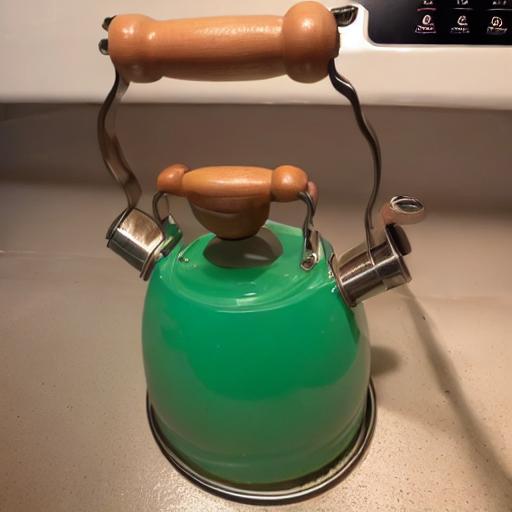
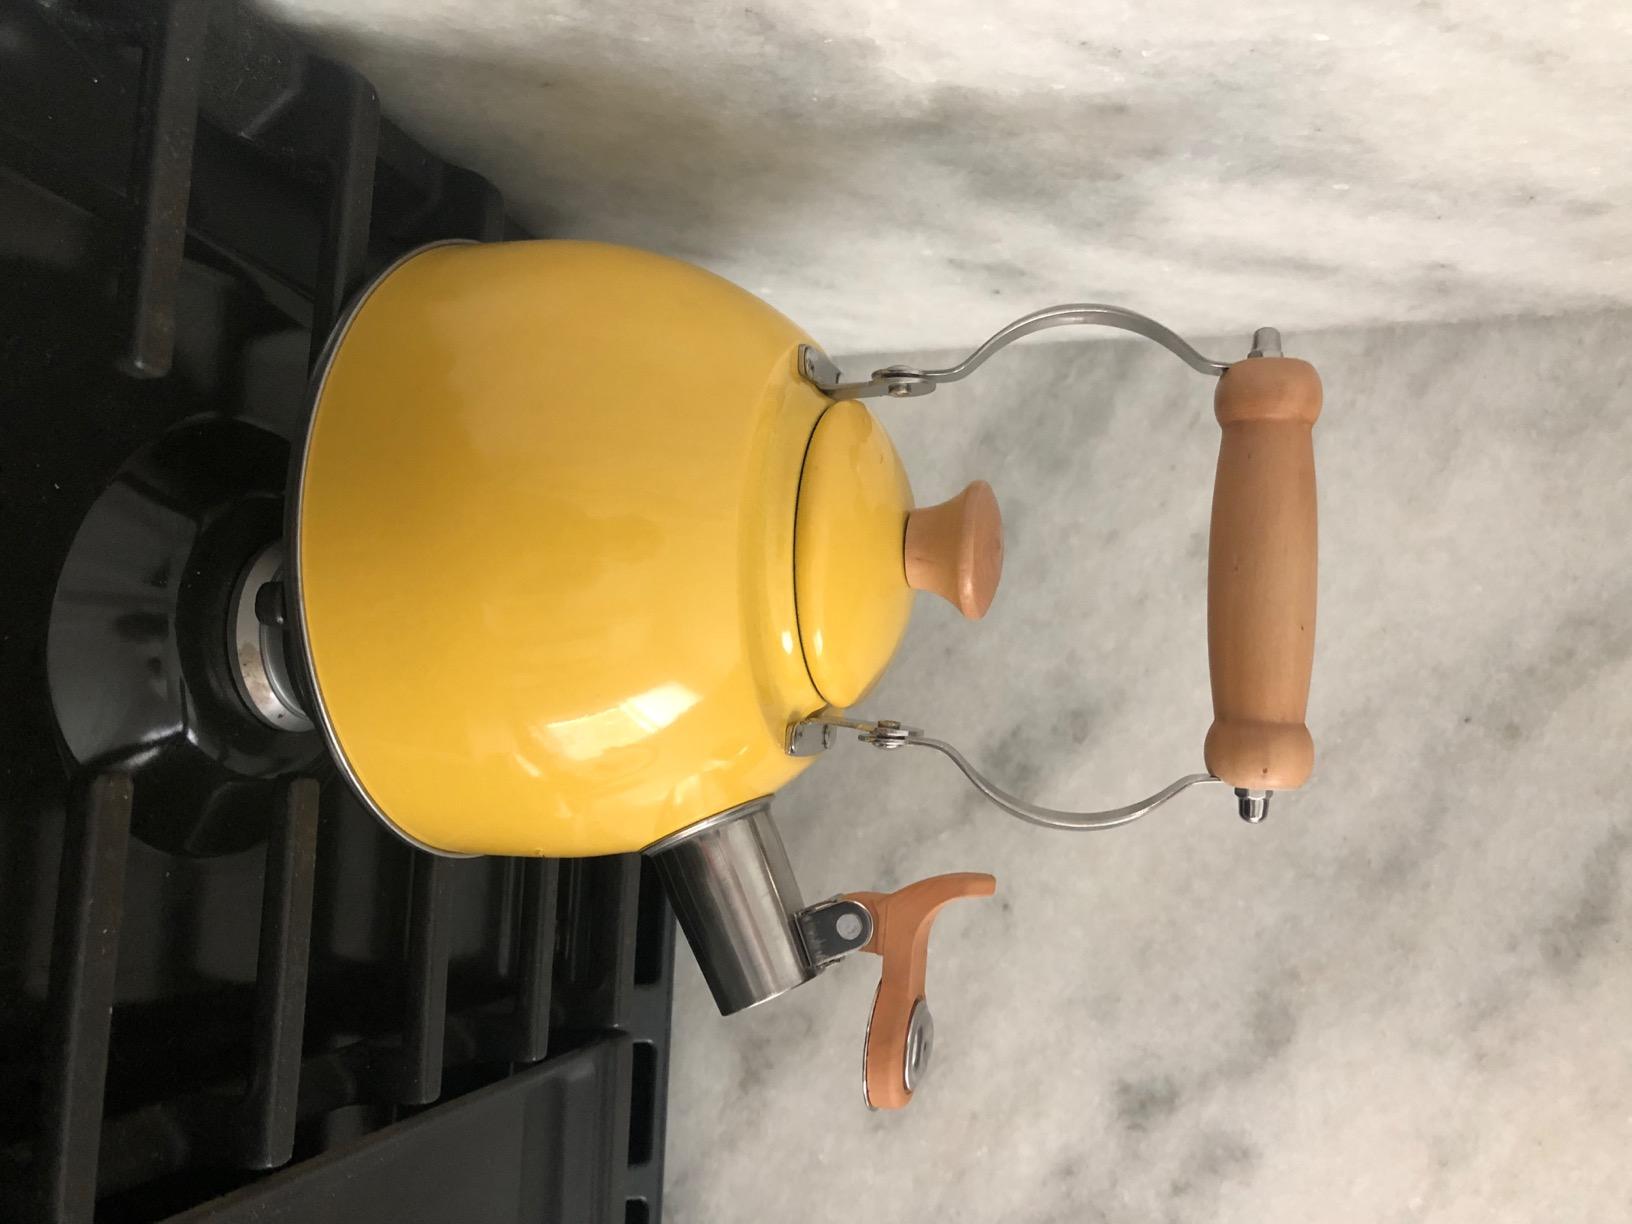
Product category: items_kettle
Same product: no